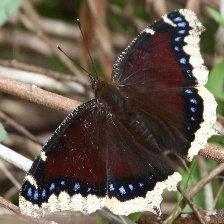
Species: MOURNING CLOAK
Butterfly family (ImageNet category): admiral